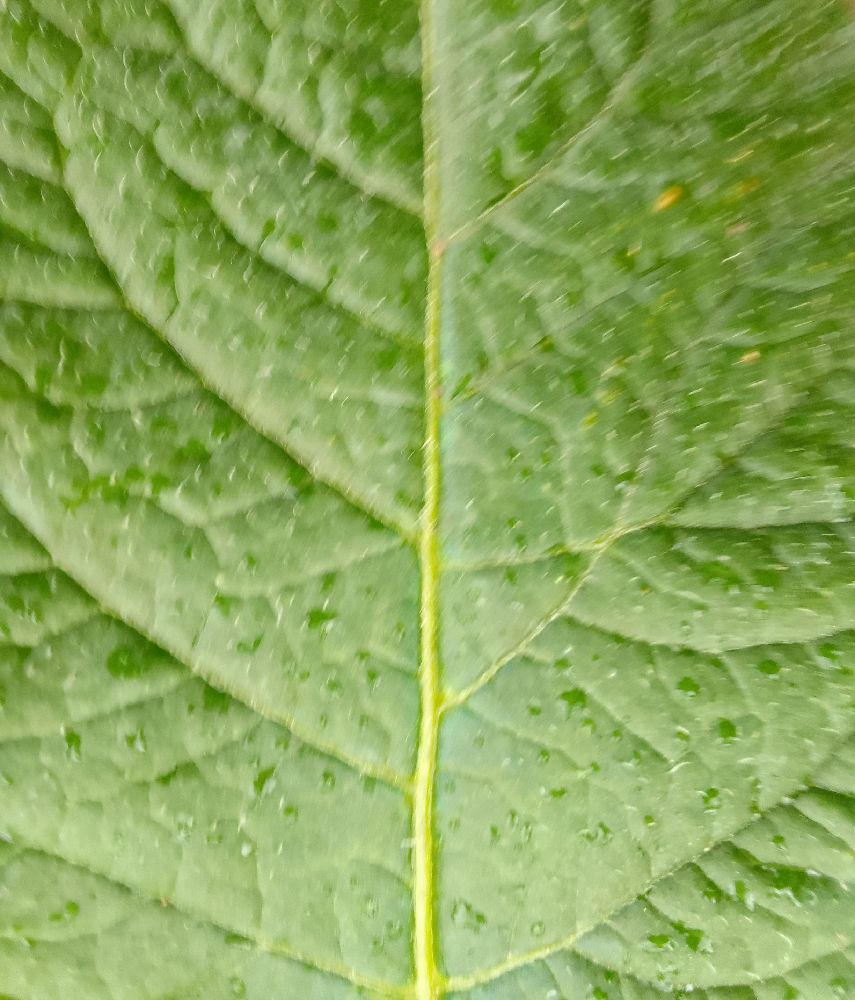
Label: Healthy